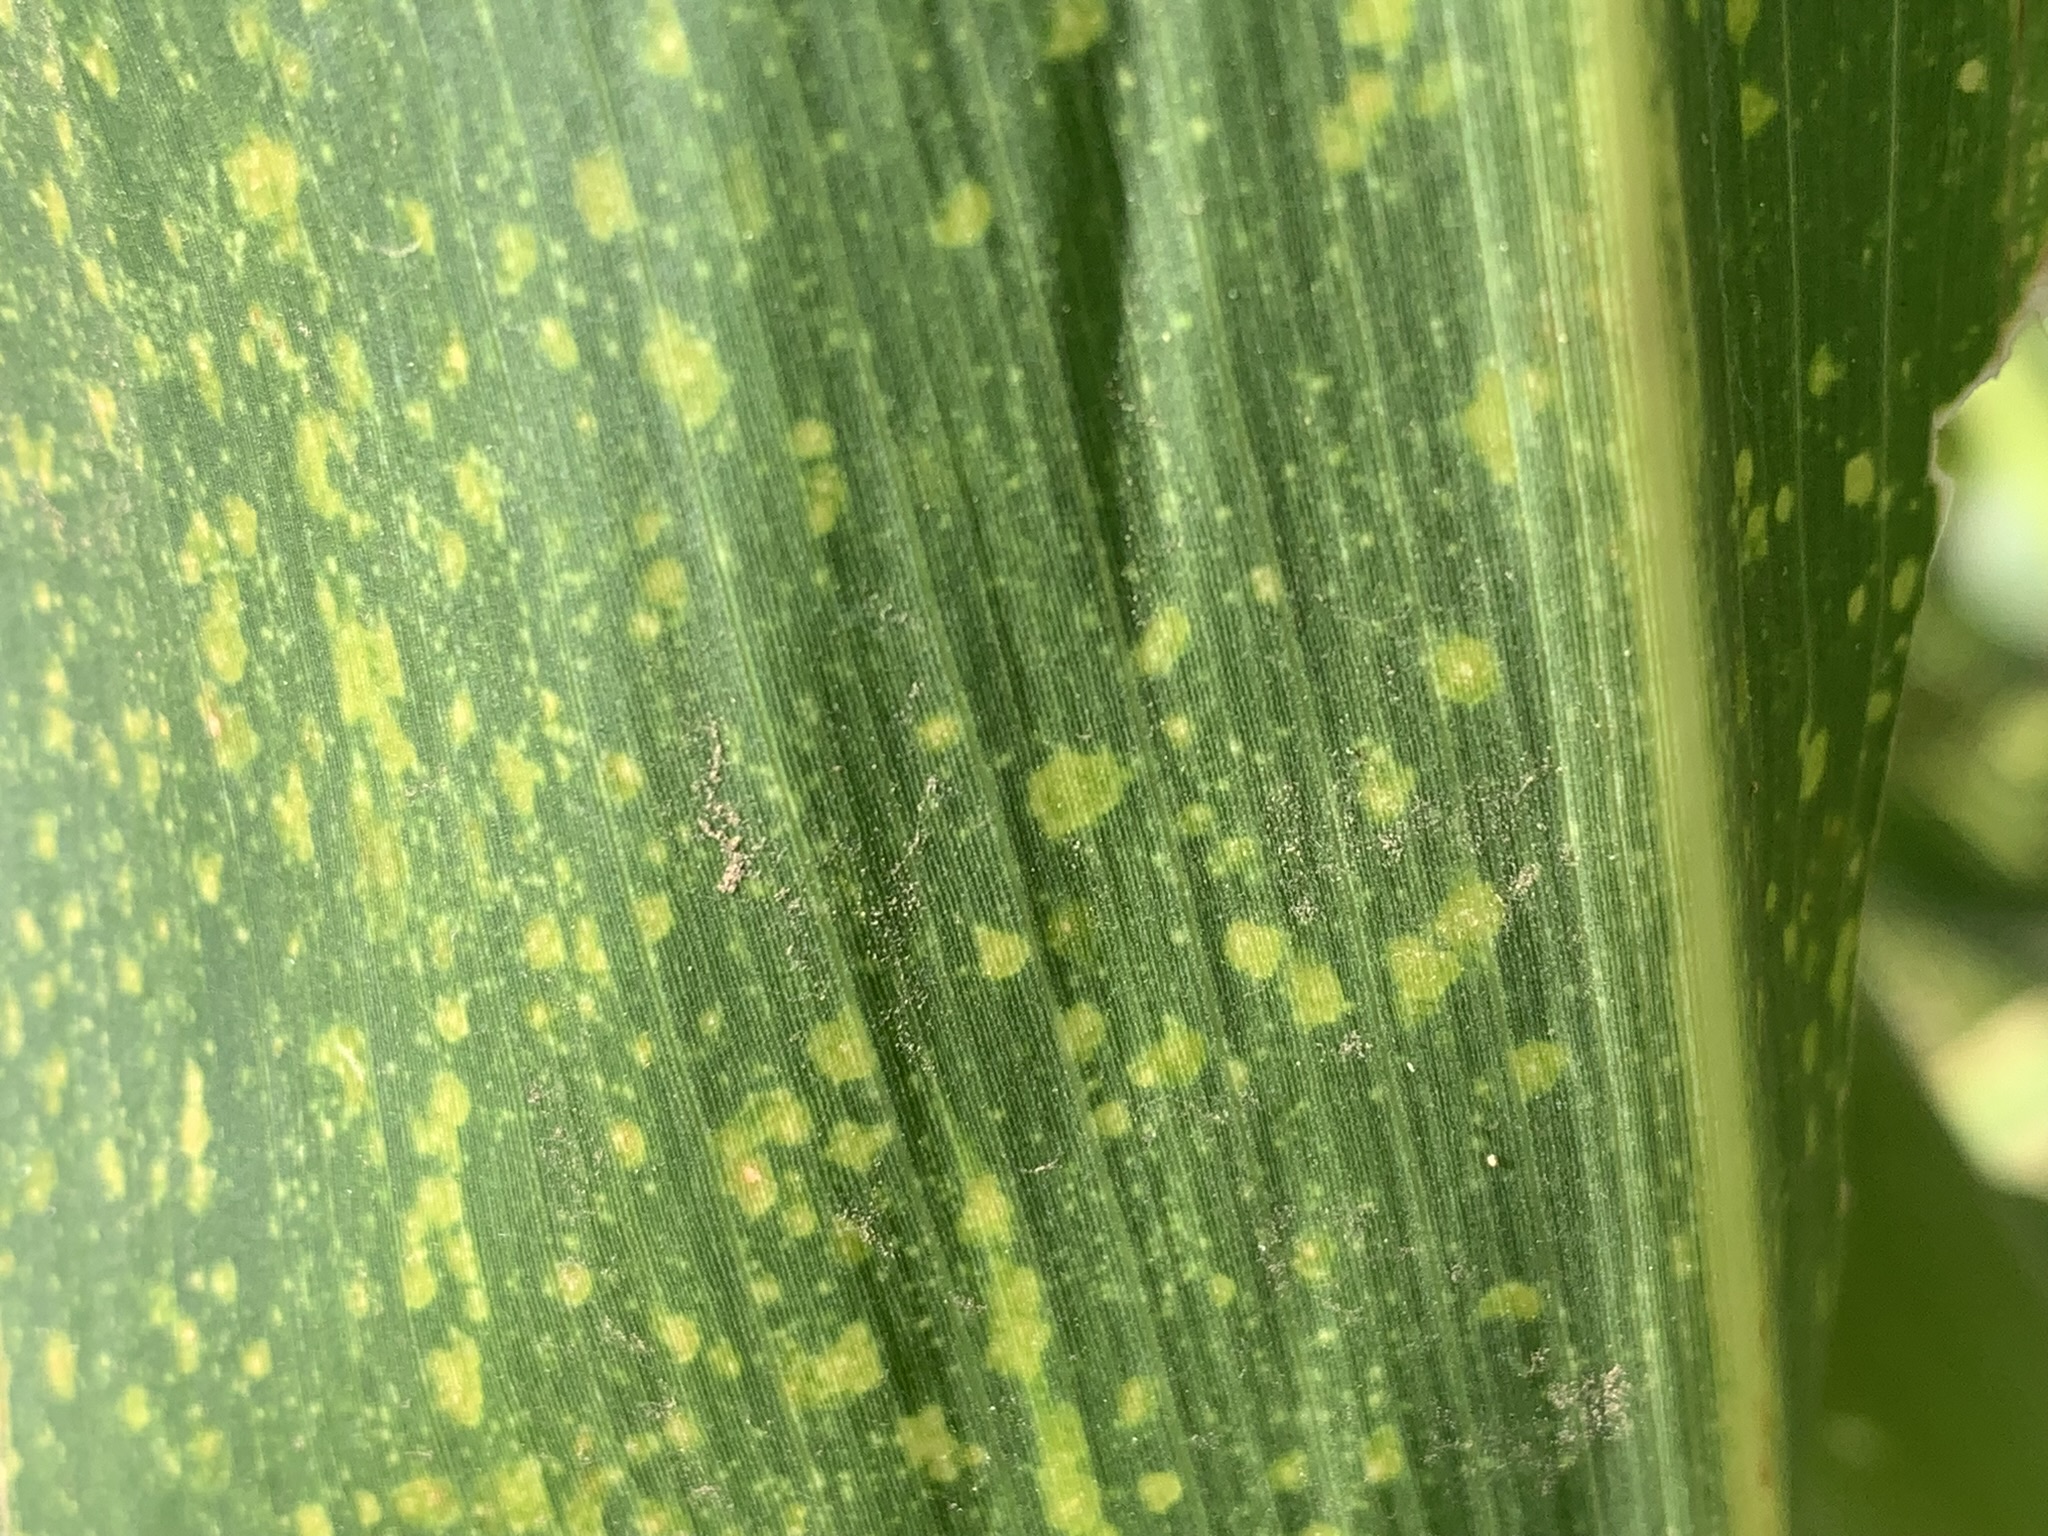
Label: MLN